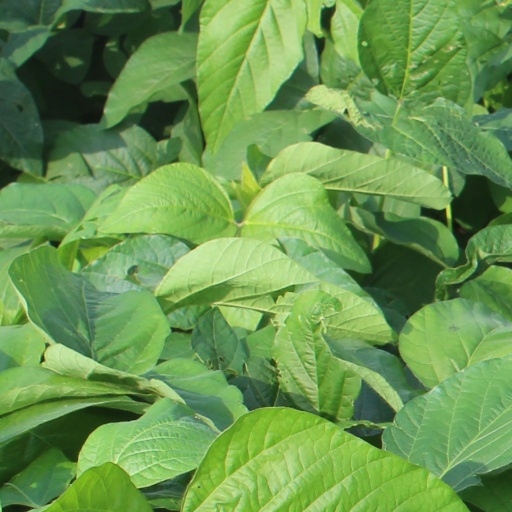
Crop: soybean